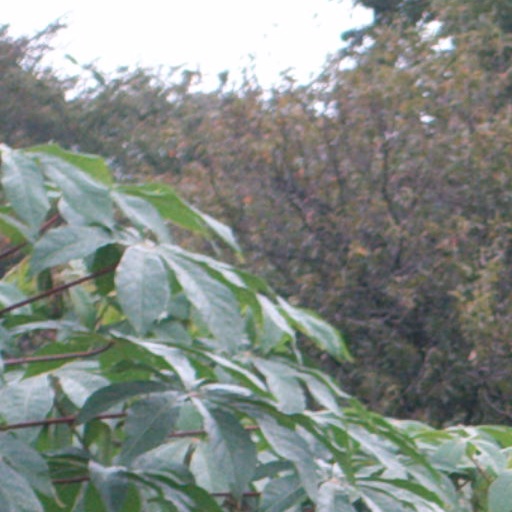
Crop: cassava